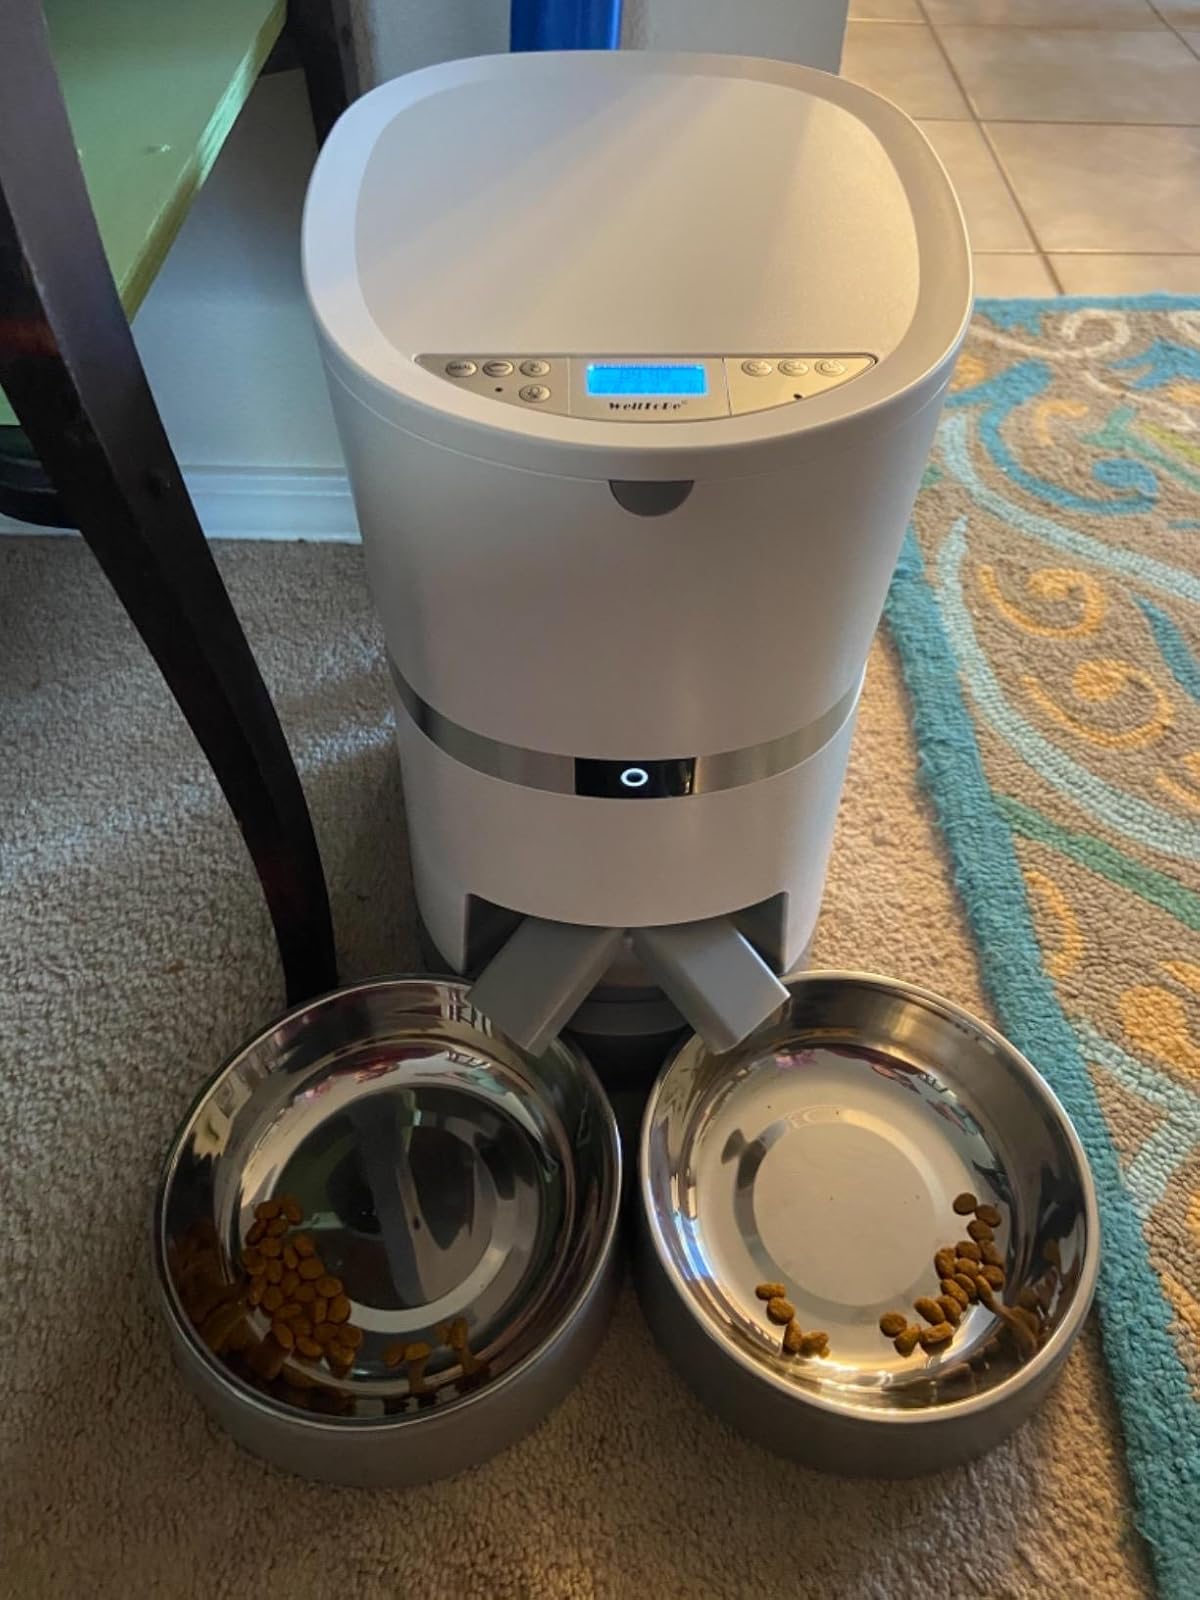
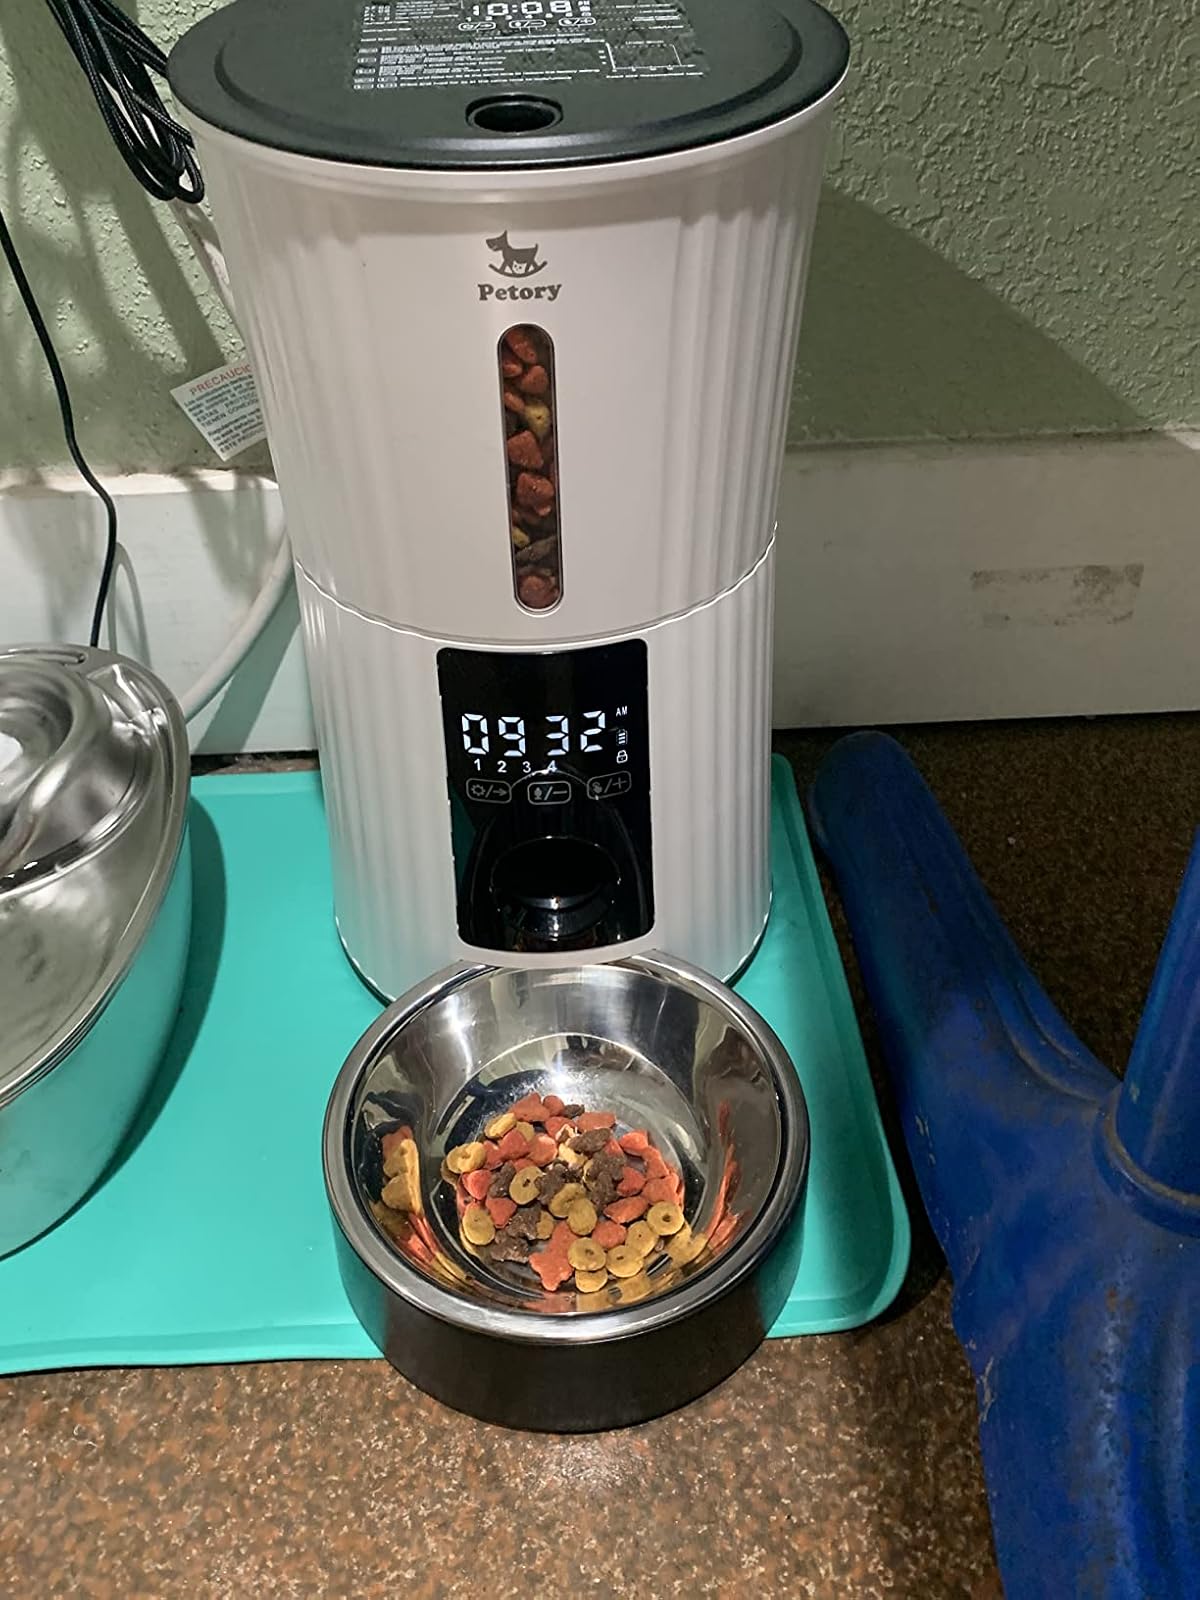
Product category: items_feeder
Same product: no